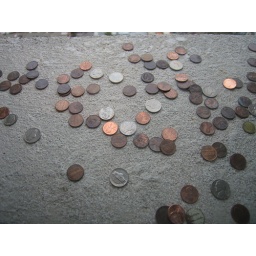
coins in coit tower windows